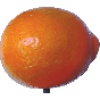
Label: Tangelo 1